International Civil Aviation Organization

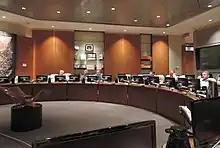
Meeting room of ICAO's Air Navigation Commission in July 2013

The Air Navigation Commission (ANC) is the ICAO Council technical executive body in charge of 17 of the 19 Annexes to the Chicago Convention. ANC develops and recommend ICAO minimal standards that are related to these Annexes. To review and/or finalize the ongoing developments the commission meets for three sessions per year. Each session normally considers a number of documents being developments of ANC expert Panels. The ANC is composed of nineteen commissioners nominated by ICAO States in various aviation domains. However, legally these commissioners do not represent the interest of their State or any particular State or region. They have to conduct independently in the interest of the entire international civil aviation community. Additionally, several other representatives from ICAO States and up to eight members from the civil aviation industry may be invited to take part in ANC meetings as observers.